Run (baseball)

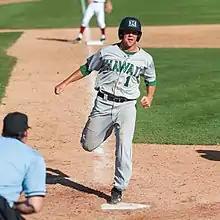
A Hawaii Rainbow Warriors baseball player scores a run during a 2011 game by stepping on home plate after rounding all the bases while the home plate umpire (left) looks on

In baseball, a run is scored when a player advances around first, second and third base and returns safely to home plate, touching the bases in that order, before three outs are recorded and all obligations to reach base safely on batted balls are met or assured. A player may score by hitting a home run or by any combination of plays that puts him safely "on base" (that is, on first, second, or third) as a runner and subsequently brings him home. Once a player has scored a run, they may not attempt to score another run until their next turn to bat. The object of the game is for a team to score more runs than its opponent.